Julian Dutton

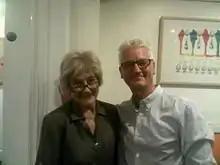
Julian Dutton with actress Liz Fraser August 2015

A lifelong fan of silent comedy, in 2012 Dutton began developing an all-visual TV comedy show with comedian Matt Lucas and producer Ashley Blaker, with Lucas' own company, John Stanley Productions. They created and co-wrote a pilot script which they delivered to the BBC in December 2012, and a 6-part series was commissioned for BBC 2. The first all-visual TV series since Rowan Atkinson's "Mr. Bean",